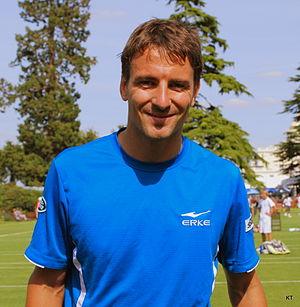
Fabio Fognini, né le 24 mai 1987 à Sanremo, est un joueur de tennis italien, professionnel depuis 2004. Il compte neuf titres en simple pour dix finales perdues, dont un Masters 1000 remporté à Monte-Carlo en 2019.